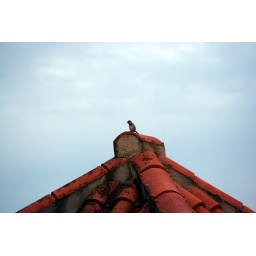
Spotted this bird sitting on the roof of an apartment on holiday in Vilamoura.